Queen Elizabeth The Queen Mother

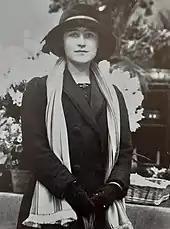
At a charity sale event in 1915

On Elizabeth's fourteenth birthday, Britain declared war on Germany. Four of her brothers served in the army. Her elder brother Fergus, an officer in the Black Watch Regiment, was killed in action at the Battle of Loos in 1915. Another brother, Michael, was reported missing in action on 28 April 1917. Three weeks later, the family discovered he had been captured after being wounded. He remained in a prisoner of war camp for the rest of the war. Glamis was turned into a convalescent home for wounded soldiers, which Elizabeth helped to run. She was particularly instrumental in organising the rescue of the castle's contents during a serious fire on 16 September 1916. One of the soldiers she treated wrote in her autograph book that she was to be "Hung, drawn, & quartered ... Hung in diamonds, drawn in a coach and four, and quartered in the best house in the land." On 5 November 1916, she was confirmed at St John's Scottish Episcopal Church in Forfar.